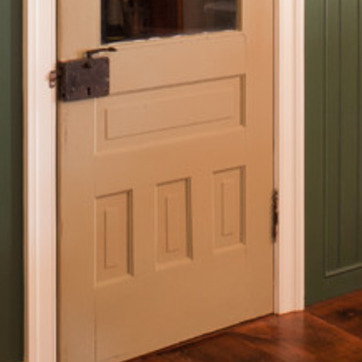
Material: wood